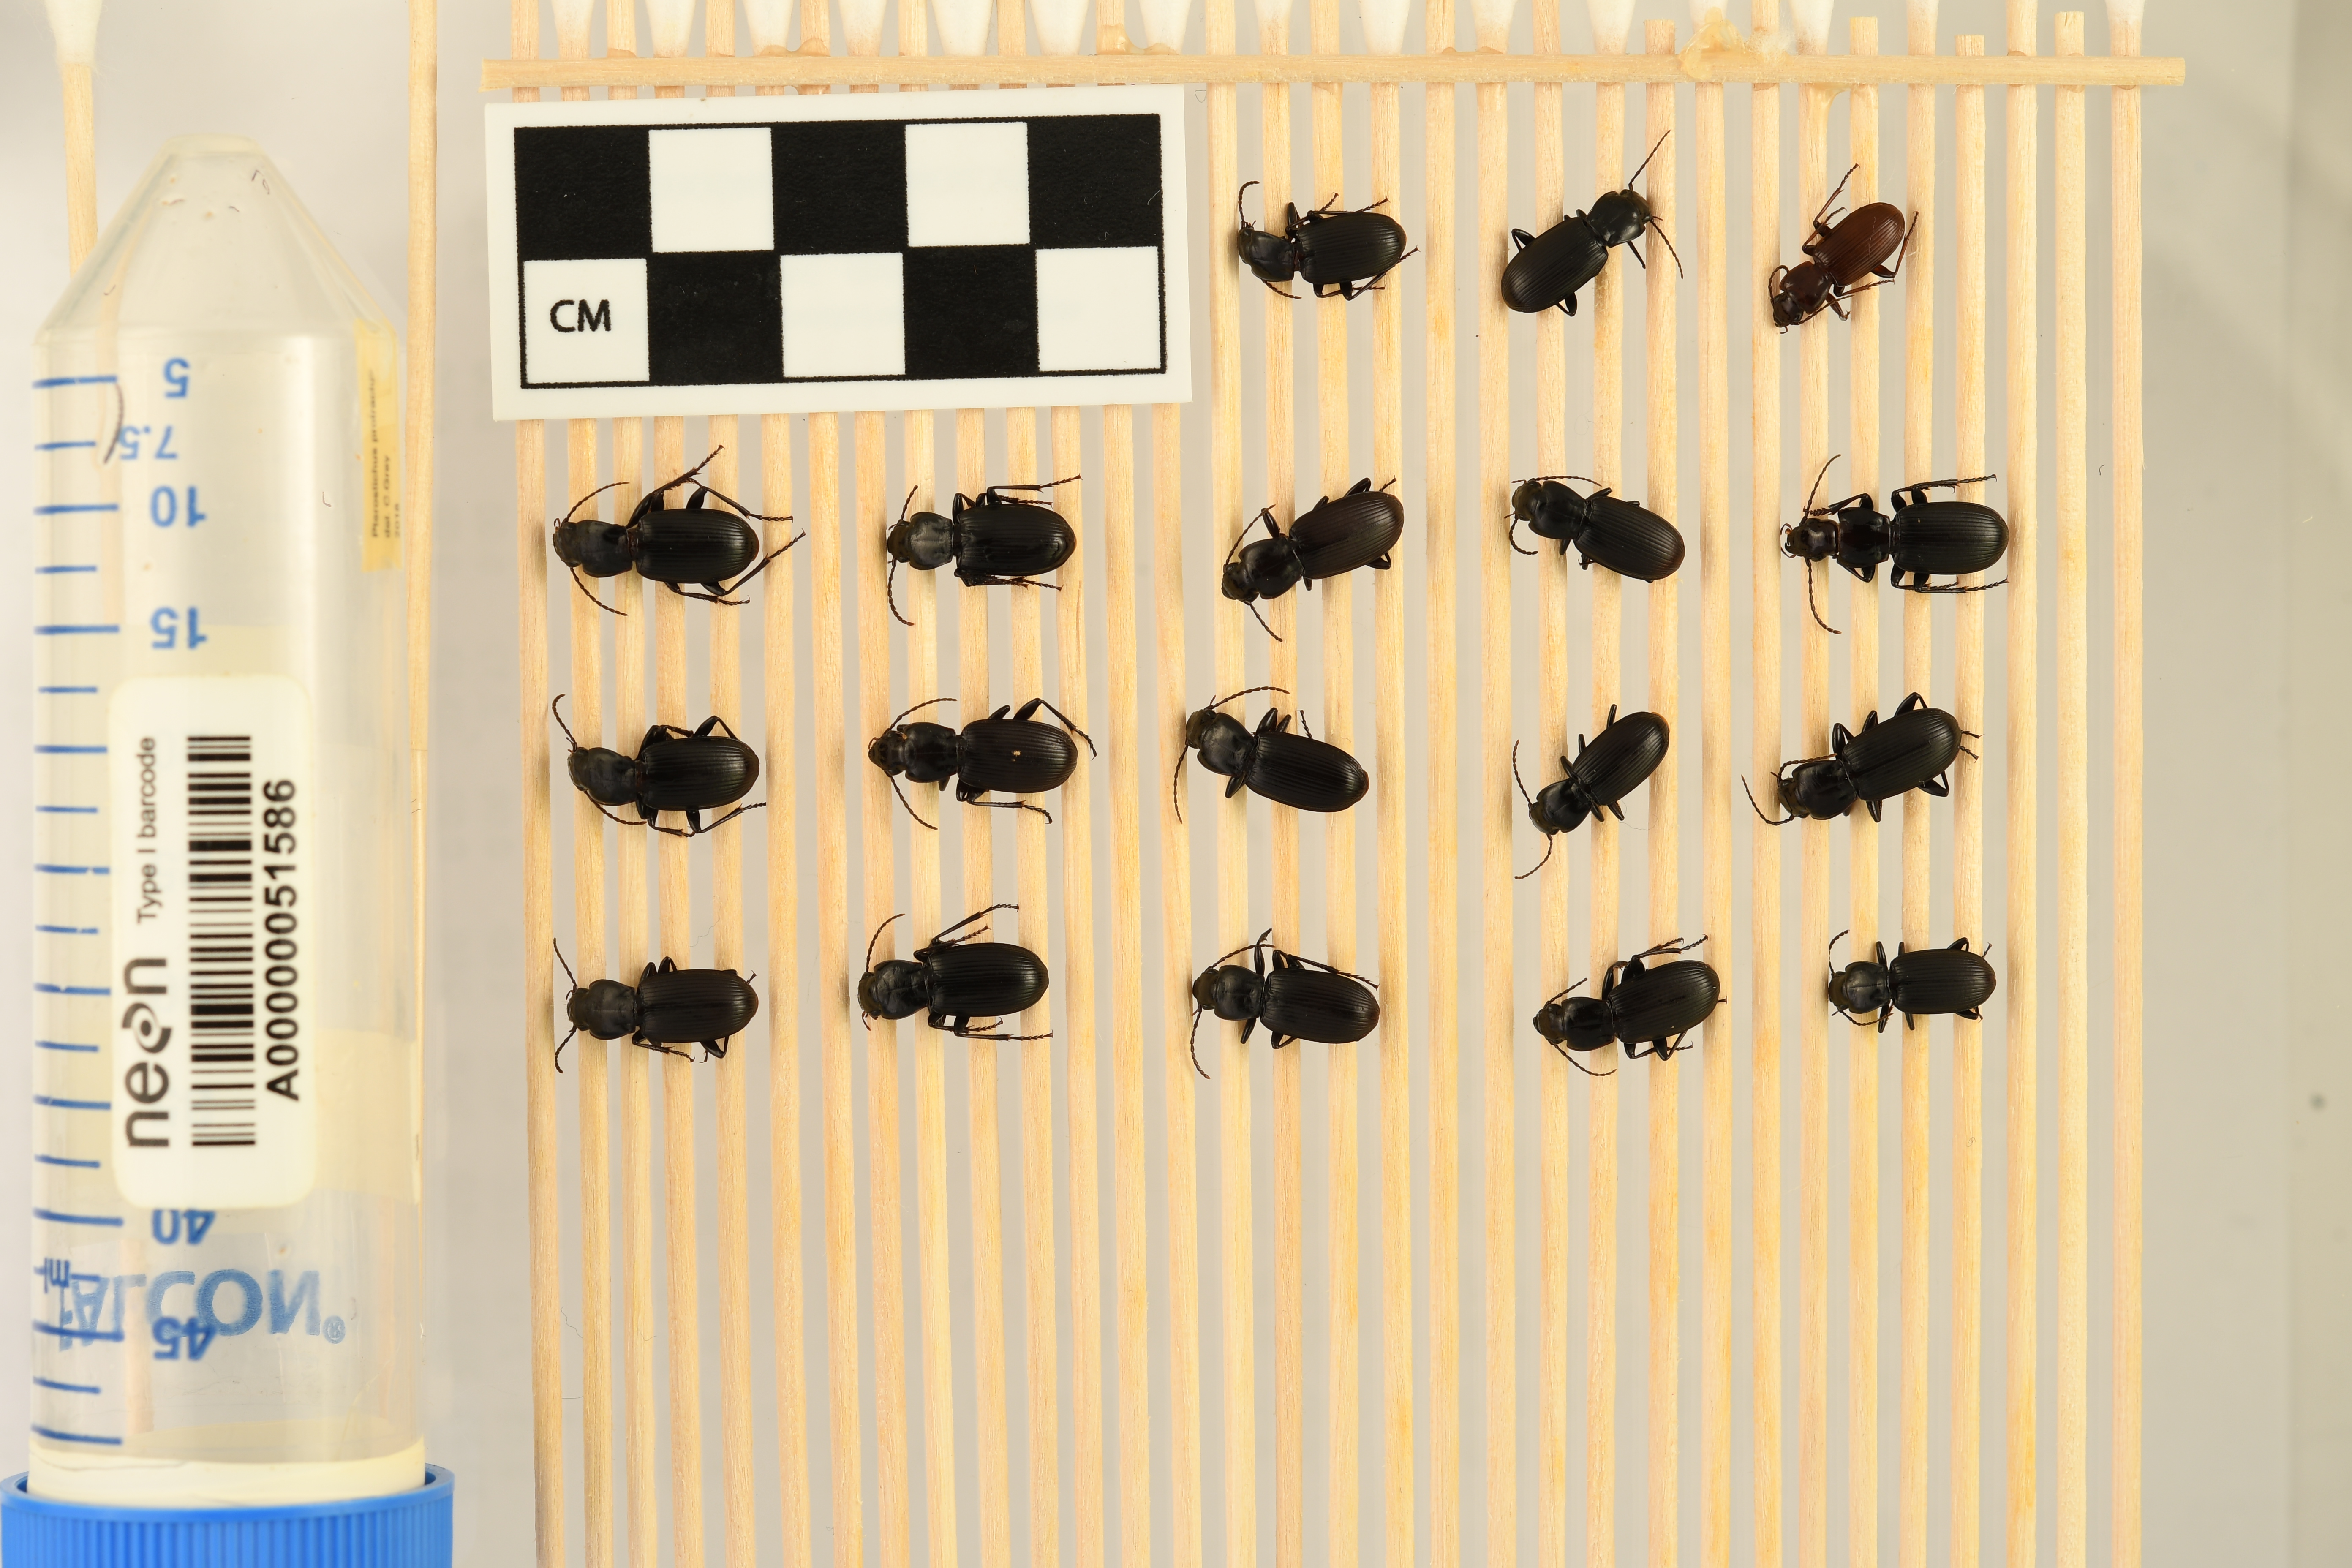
Pterostichus protractus — Rocky Mountains NEON, plot RMNP_002. Beetle 1, ElytraLength: 0.8659 cm (lying flat: Yes)

Pterostichus protractus — Rocky Mountains NEON, plot RMNP_002. Beetle 1, ElytraWidth: 0.5012 cm (lying flat: Yes)

Pterostichus protractus — Rocky Mountains NEON, plot RMNP_002. Beetle 2, ElytraLength: 0.893 cm (lying flat: Yes)

Pterostichus protractus — Rocky Mountains NEON, plot RMNP_002. Beetle 2, ElytraWidth: 0.4753 cm (lying flat: Yes)

Pterostichus protractus — Rocky Mountains NEON, plot RMNP_002. Beetle 3, ElytraLength: 0.7684 cm (lying flat: Yes)

Pterostichus protractus — Rocky Mountains NEON, plot RMNP_002. Beetle 3, ElytraWidth: 0.4298 cm (lying flat: Yes)

Pterostichus protractus — Rocky Mountains NEON, plot RMNP_002. Beetle 4, ElytraLength: 0.9504 cm (lying flat: Yes)

Pterostichus protractus — Rocky Mountains NEON, plot RMNP_002. Beetle 4, ElytraWidth: 0.565 cm (lying flat: Yes)

Pterostichus protractus — Rocky Mountains NEON, plot RMNP_002. Beetle 5, ElytraLength: 0.9405 cm (lying flat: Yes)

Pterostichus protractus — Rocky Mountains NEON, plot RMNP_002. Beetle 5, ElytraWidth: 0.5448 cm (lying flat: Yes)

Pterostichus protractus — Rocky Mountains NEON, plot RMNP_002. Beetle 6, ElytraLength: 0.9217 cm (lying flat: Yes)

Pterostichus protractus — Rocky Mountains NEON, plot RMNP_002. Beetle 6, ElytraWidth: 0.5538 cm (lying flat: Yes)

Pterostichus protractus — Rocky Mountains NEON, plot RMNP_002. Beetle 7, ElytraLength: 0.8475 cm (lying flat: Yes)

Pterostichus protractus — Rocky Mountains NEON, plot RMNP_002. Beetle 7, ElytraWidth: 0.5186 cm (lying flat: Yes)

Pterostichus protractus — Rocky Mountains NEON, plot RMNP_002. Beetle 8, ElytraLength: 0.9206 cm (lying flat: Yes)

Pterostichus protractus — Rocky Mountains NEON, plot RMNP_002. Beetle 8, ElytraWidth: 0.5543 cm (lying flat: Yes)

Pterostichus protractus — Rocky Mountains NEON, plot RMNP_002. Beetle 9, ElytraLength: 0.9331 cm (lying flat: Yes)

Pterostichus protractus — Rocky Mountains NEON, plot RMNP_002. Beetle 9, ElytraWidth: 0.5445 cm (lying flat: Yes)

Pterostichus protractus — Rocky Mountains NEON, plot RMNP_002. Beetle 10, ElytraLength: 0.9232 cm (lying flat: Yes)

Pterostichus protractus — Rocky Mountains NEON, plot RMNP_002. Beetle 10, ElytraWidth: 0.5656 cm (lying flat: Yes)

Pterostichus protractus — Rocky Mountains NEON, plot RMNP_002. Beetle 11, ElytraLength: 0.9464 cm (lying flat: Yes)

Pterostichus protractus — Rocky Mountains NEON, plot RMNP_002. Beetle 11, ElytraWidth: 0.5354 cm (lying flat: Yes)

Pterostichus protractus — Rocky Mountains NEON, plot RMNP_002. Beetle 12, ElytraLength: 0.8353 cm (lying flat: Yes)

Pterostichus protractus — Rocky Mountains NEON, plot RMNP_002. Beetle 12, ElytraWidth: 0.4855 cm (lying flat: Yes)

Pterostichus protractus — Rocky Mountains NEON, plot RMNP_002. Beetle 13, ElytraLength: 0.9742 cm (lying flat: Yes)

Pterostichus protractus — Rocky Mountains NEON, plot RMNP_002. Beetle 13, ElytraWidth: 0.5538 cm (lying flat: Yes)

Pterostichus protractus — Rocky Mountains NEON, plot RMNP_002. Beetle 14, ElytraLength: 0.9423 cm (lying flat: Yes)

Pterostichus protractus — Rocky Mountains NEON, plot RMNP_002. Beetle 14, ElytraWidth: 0.5547 cm (lying flat: Yes)

Pterostichus protractus — Rocky Mountains NEON, plot RMNP_002. Beetle 15, ElytraLength: 0.9504 cm (lying flat: Yes)

Pterostichus protractus — Rocky Mountains NEON, plot RMNP_002. Beetle 15, ElytraWidth: 0.5444 cm (lying flat: Yes)

Pterostichus protractus — Rocky Mountains NEON, plot RMNP_002. Beetle 16, ElytraLength: 0.9377 cm (lying flat: Yes)

Pterostichus protractus — Rocky Mountains NEON, plot RMNP_002. Beetle 16, ElytraWidth: 0.5242 cm (lying flat: Yes)

Pterostichus protractus — Rocky Mountains NEON, plot RMNP_002. Beetle 17, ElytraLength: 0.8991 cm (lying flat: Yes)

Pterostichus protractus — Rocky Mountains NEON, plot RMNP_002. Beetle 17, ElytraWidth: 0.4978 cm (lying flat: Yes)

Pterostichus protractus — Rocky Mountains NEON, plot RMNP_002. Beetle 18, ElytraLength: 0.8222 cm (lying flat: Yes)

Pterostichus protractus — Rocky Mountains NEON, plot RMNP_002. Beetle 18, ElytraWidth: 0.5057 cm (lying flat: Yes)